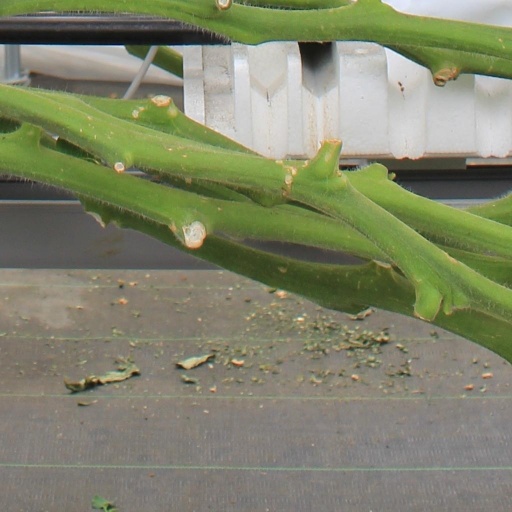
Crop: tomato